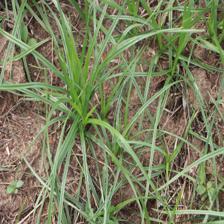
Label: Grass